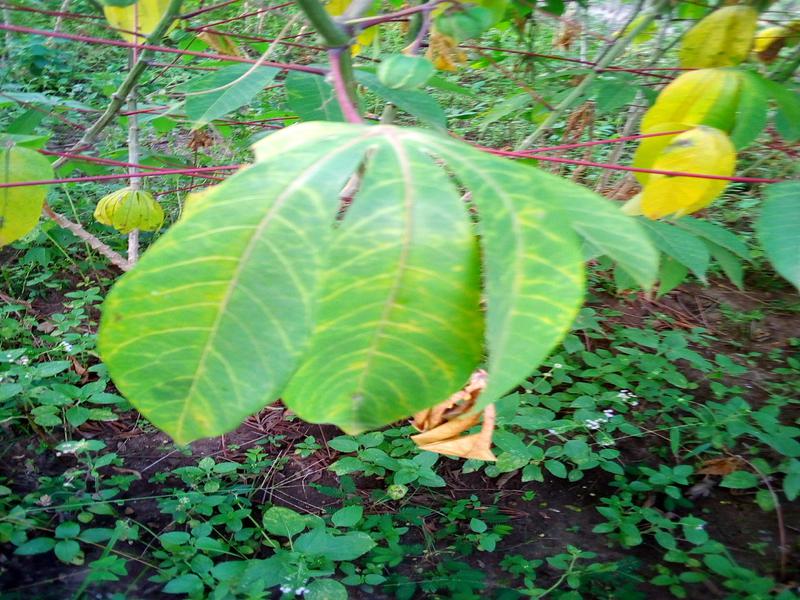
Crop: cassava
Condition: brown_streak_disease